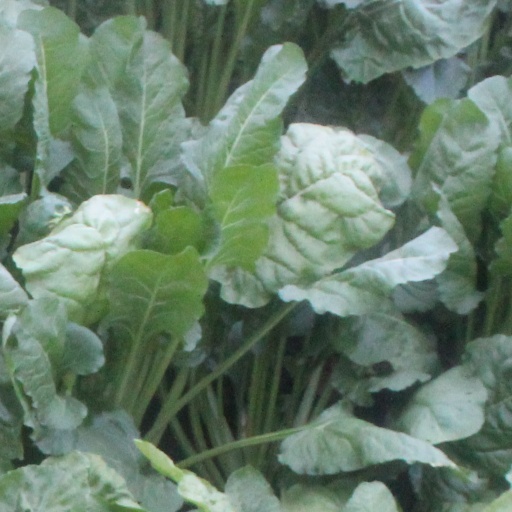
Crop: sugar beet